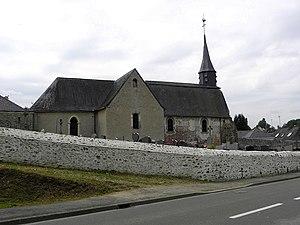
Église Sainte-Marie-Madeleine de Forcé (53). Vue septentrionale.
Forcé est une commune française, située dans le département de la Mayenne en région Pays de la Loire, peuplée de 1 099 habitants.